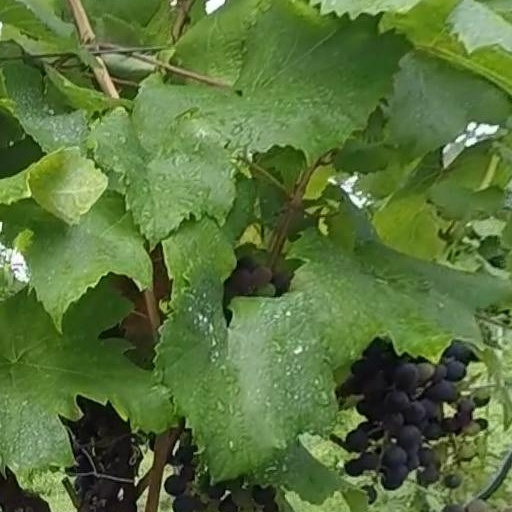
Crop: grape